Moston, Manchester

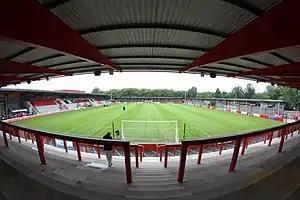
Broadhurst Park football ground

St Joseph's Cemetery (commonly known as Moston Cemetery) which opened in 1875, stretches out over a wide sloping site and is one of Manchester's principal Roman Catholic cemeteries. It contains the war graves of 214 Commonwealth service personnel from World War I and 144 from World War II; those whose graves have no headstones are listed on a Screen Wall memorial which also list 11 Belgian soldiers who were later exhumed and reburied in Belgium.